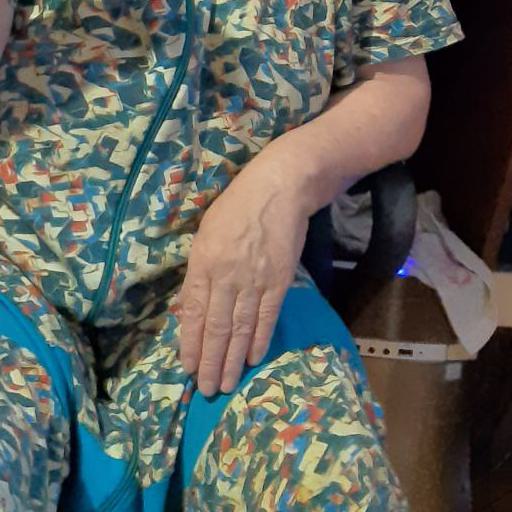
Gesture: no_gesture